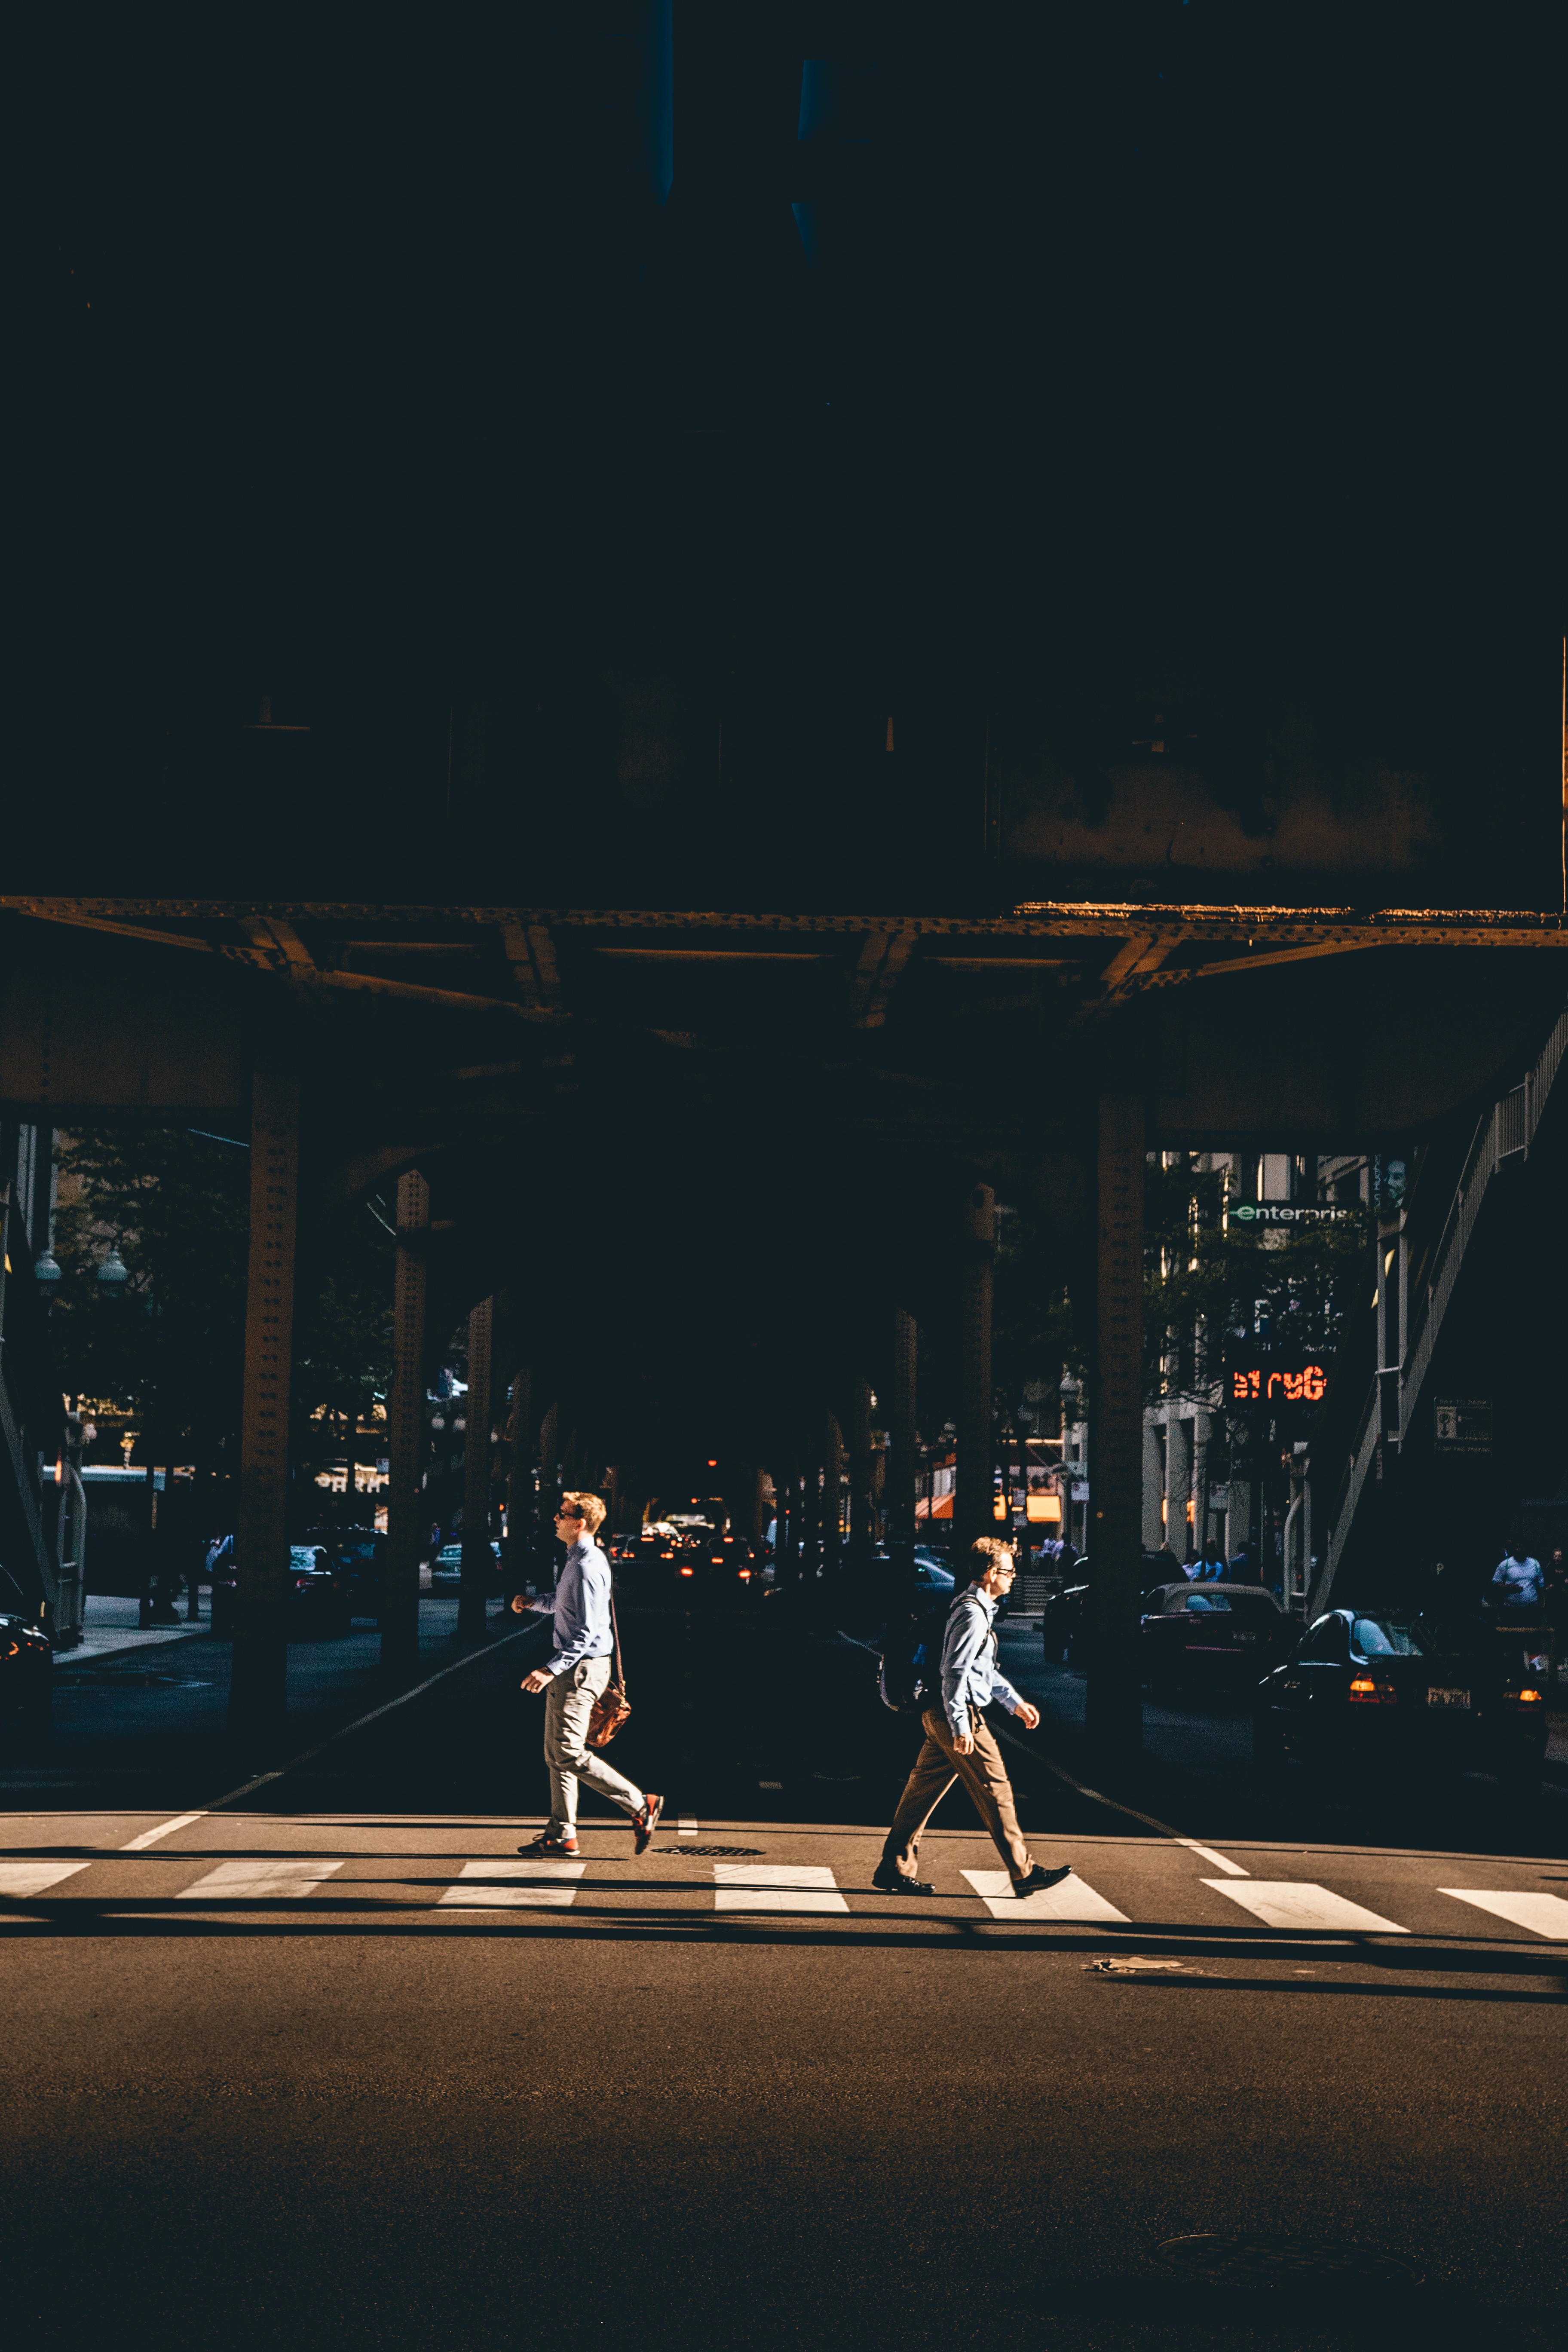
light, road, night, evening, darkness, lighting, stage, infrastructure, atmosphere of earth